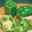
Label: sweet_pepper